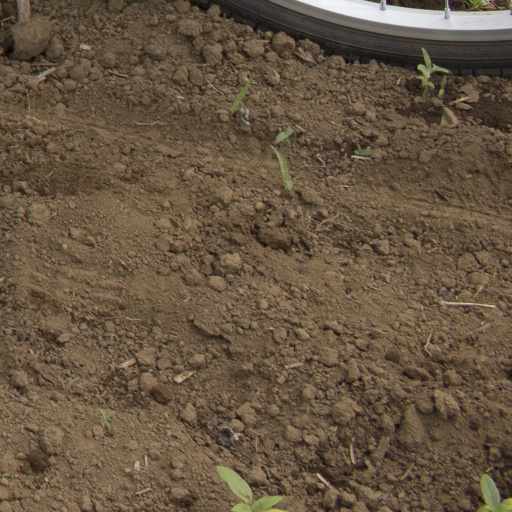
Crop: Jerusalem artichoke